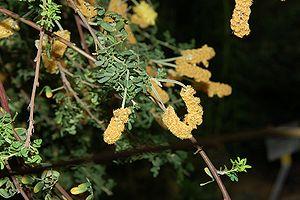
Acacia drummondii est une espèce d'acacia de la famille des Fabacées. C'est un arbre vivace poussant en Australie-Occidentale.